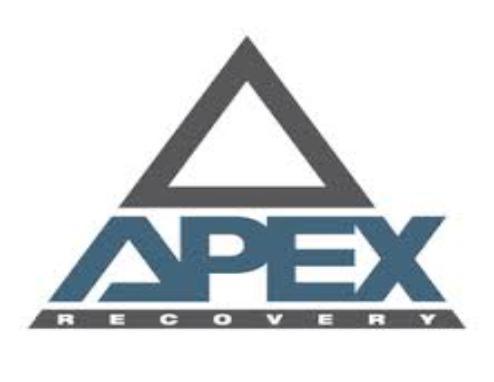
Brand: Apex
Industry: Others